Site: brandenburg
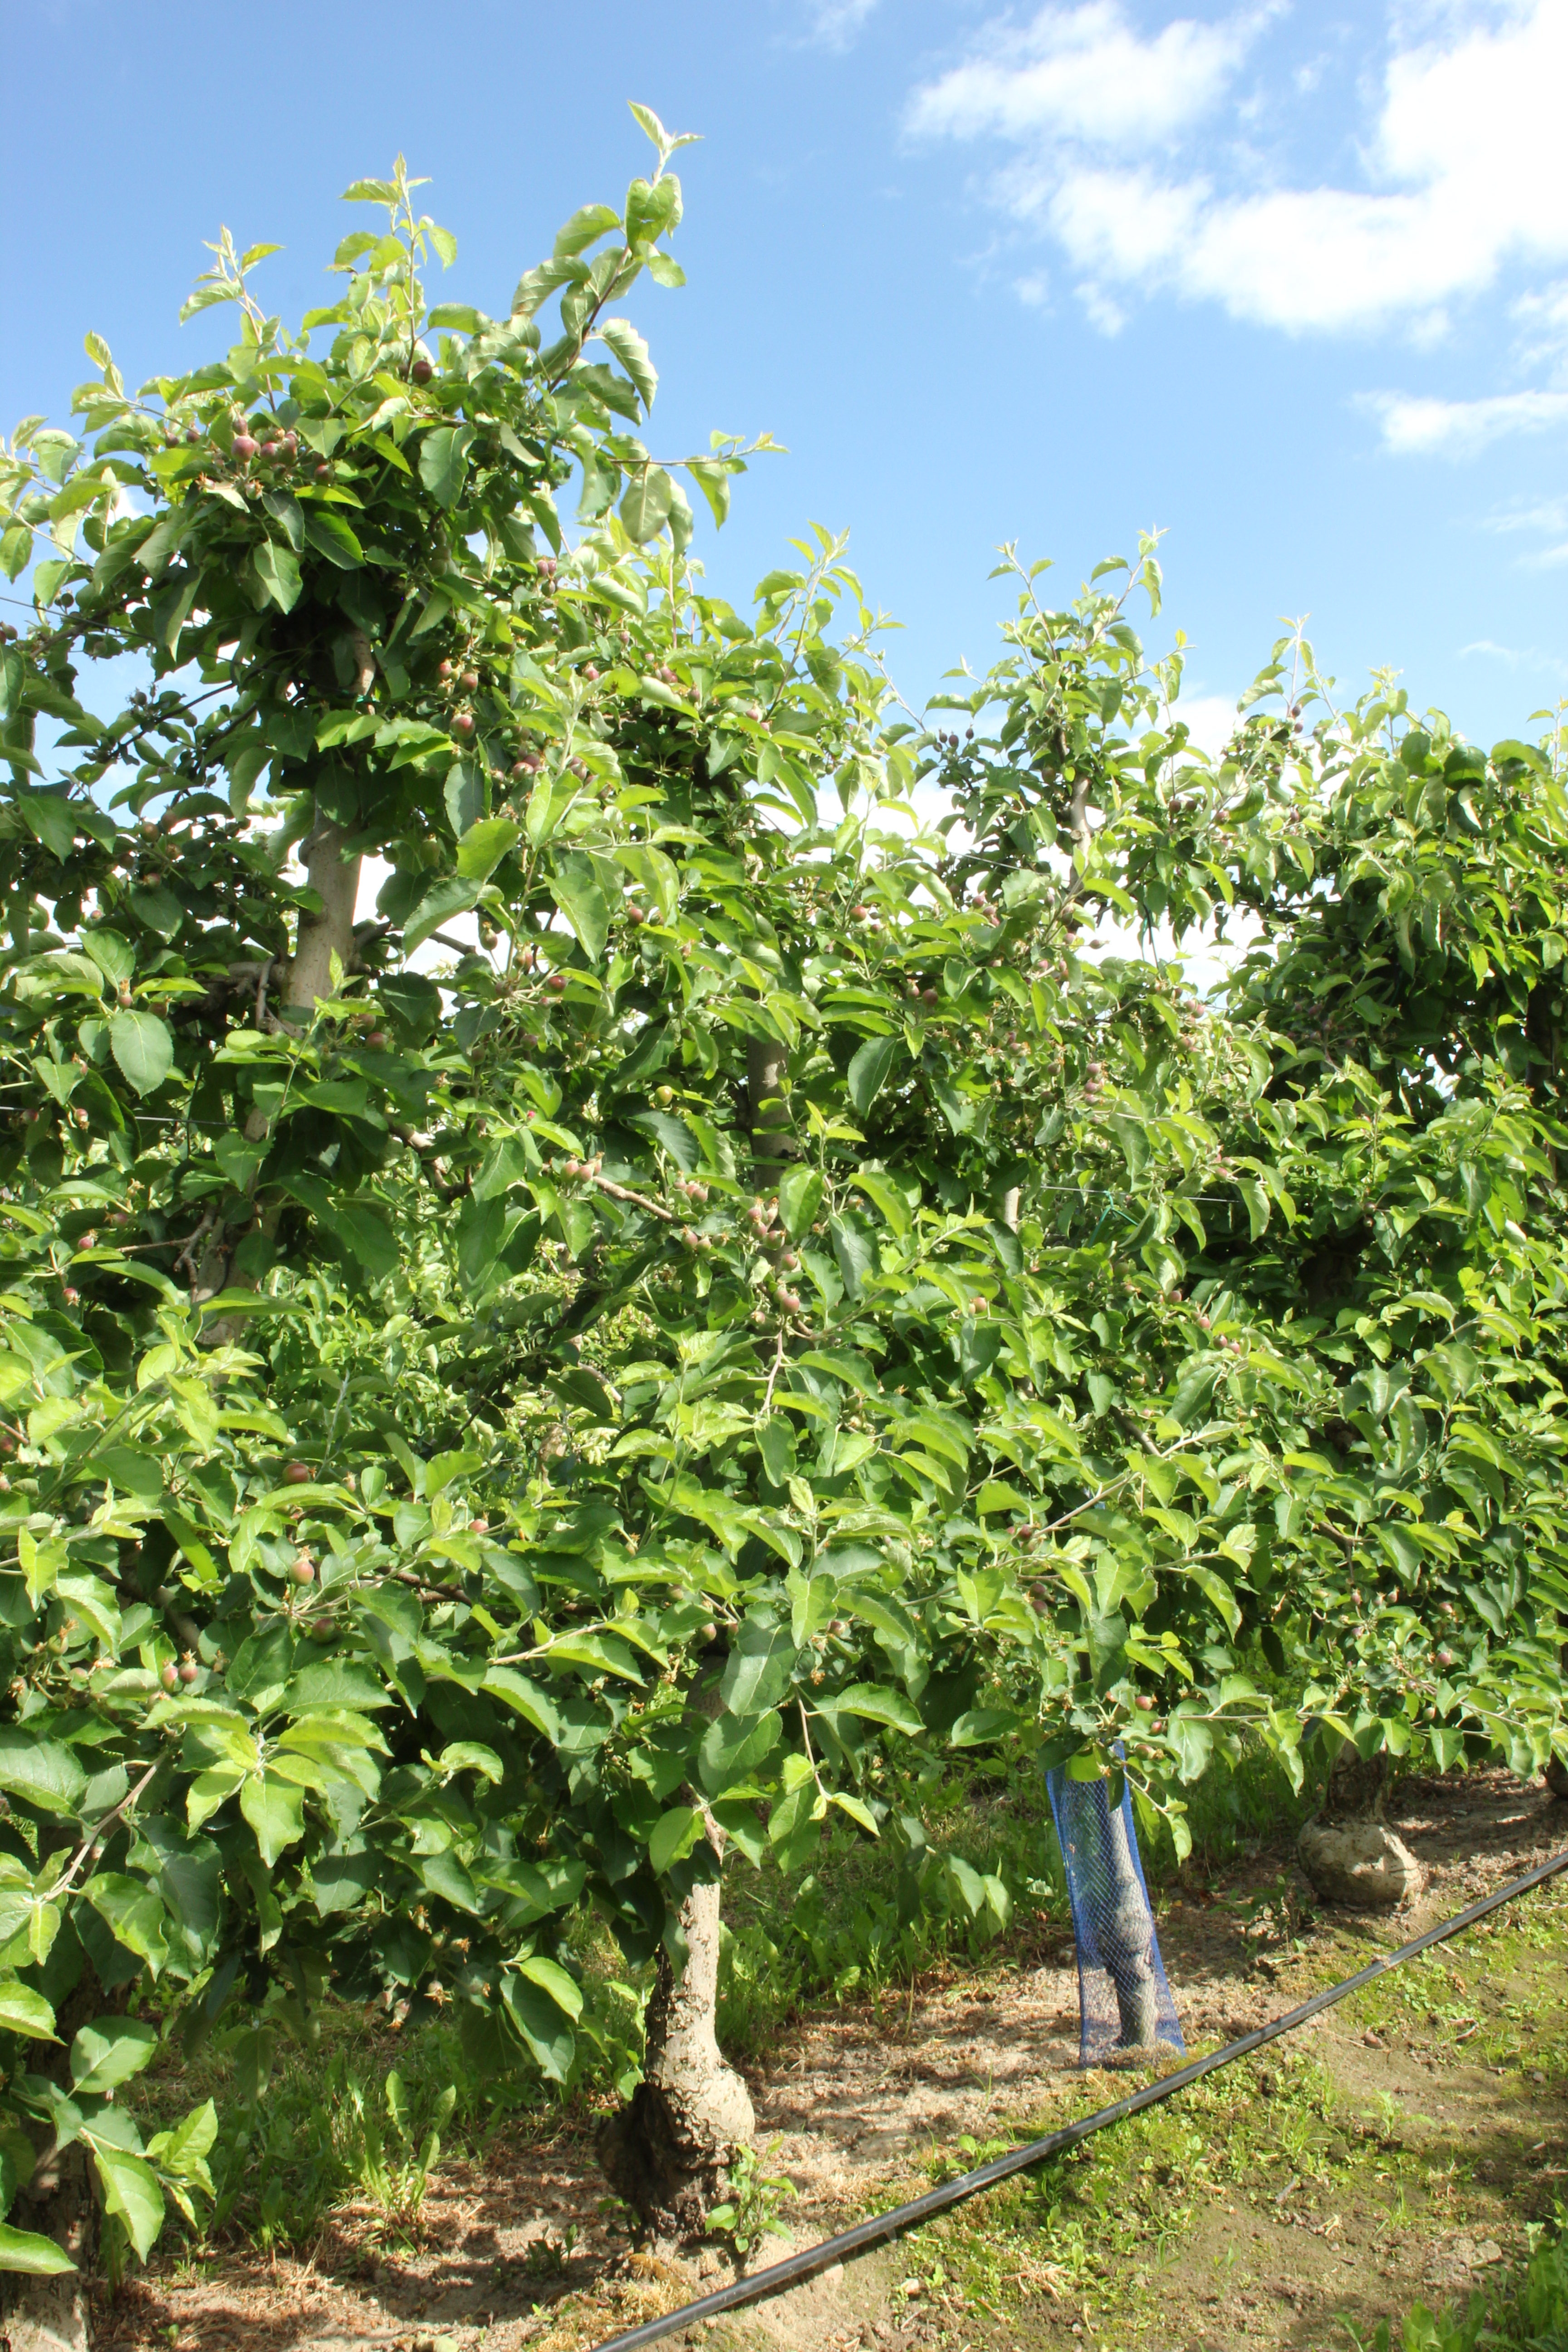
Growth stage (BBCH 72): Development of fruit